Hydro-Québec

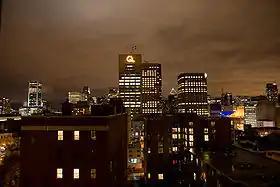
Montreal skyline at night with the Hydro-Québec Building in the center.

Hydro-Québec has created separate business units dealing with the generation, transmission, distribution and construction. In 2017, production division generated 1.9B $ of net income (68.4%), transmission division 0.55B$ (19.4%), distribution division 0.33B $ (11.7%), and construction division did not generate any income. Hydro-Quebec redistributes all profits back to the government. In 2017, the crown corporation contributed $4 billion to the Quebec government by means of net income ($2.8B), royalties ($0.7B), public utilities tax ($0.3B) and debt securities ($0.2B).